MasterChef (American TV series) season 9

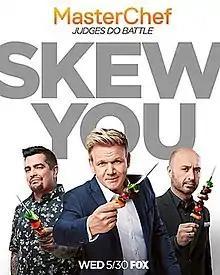
Promotional poster for season 9, featuring (L to R) Aarón Sánchez, Gordon Ramsay, and Joe Bastianich

The ninth season of the American competitive reality television series "MasterChef" premiered on Fox on May 30, 2018, and concluded on September 19, 2018. Gordon Ramsay and Aarón Sánchez returned from the previous season as judges, while former judge Joe Bastianich returned to the show as the third judge, replacing Christina Tosi. The season was won by English teacher Gerron Hurt, with professional grocery shopper Ashley Mincey and high school teacher Cesar Cano as co-runners-up.